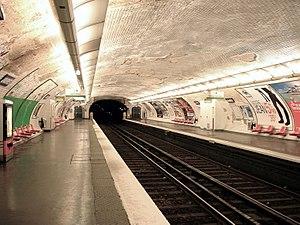
Station Jaurès de la ligne 7 bis du métro de Paris, France.